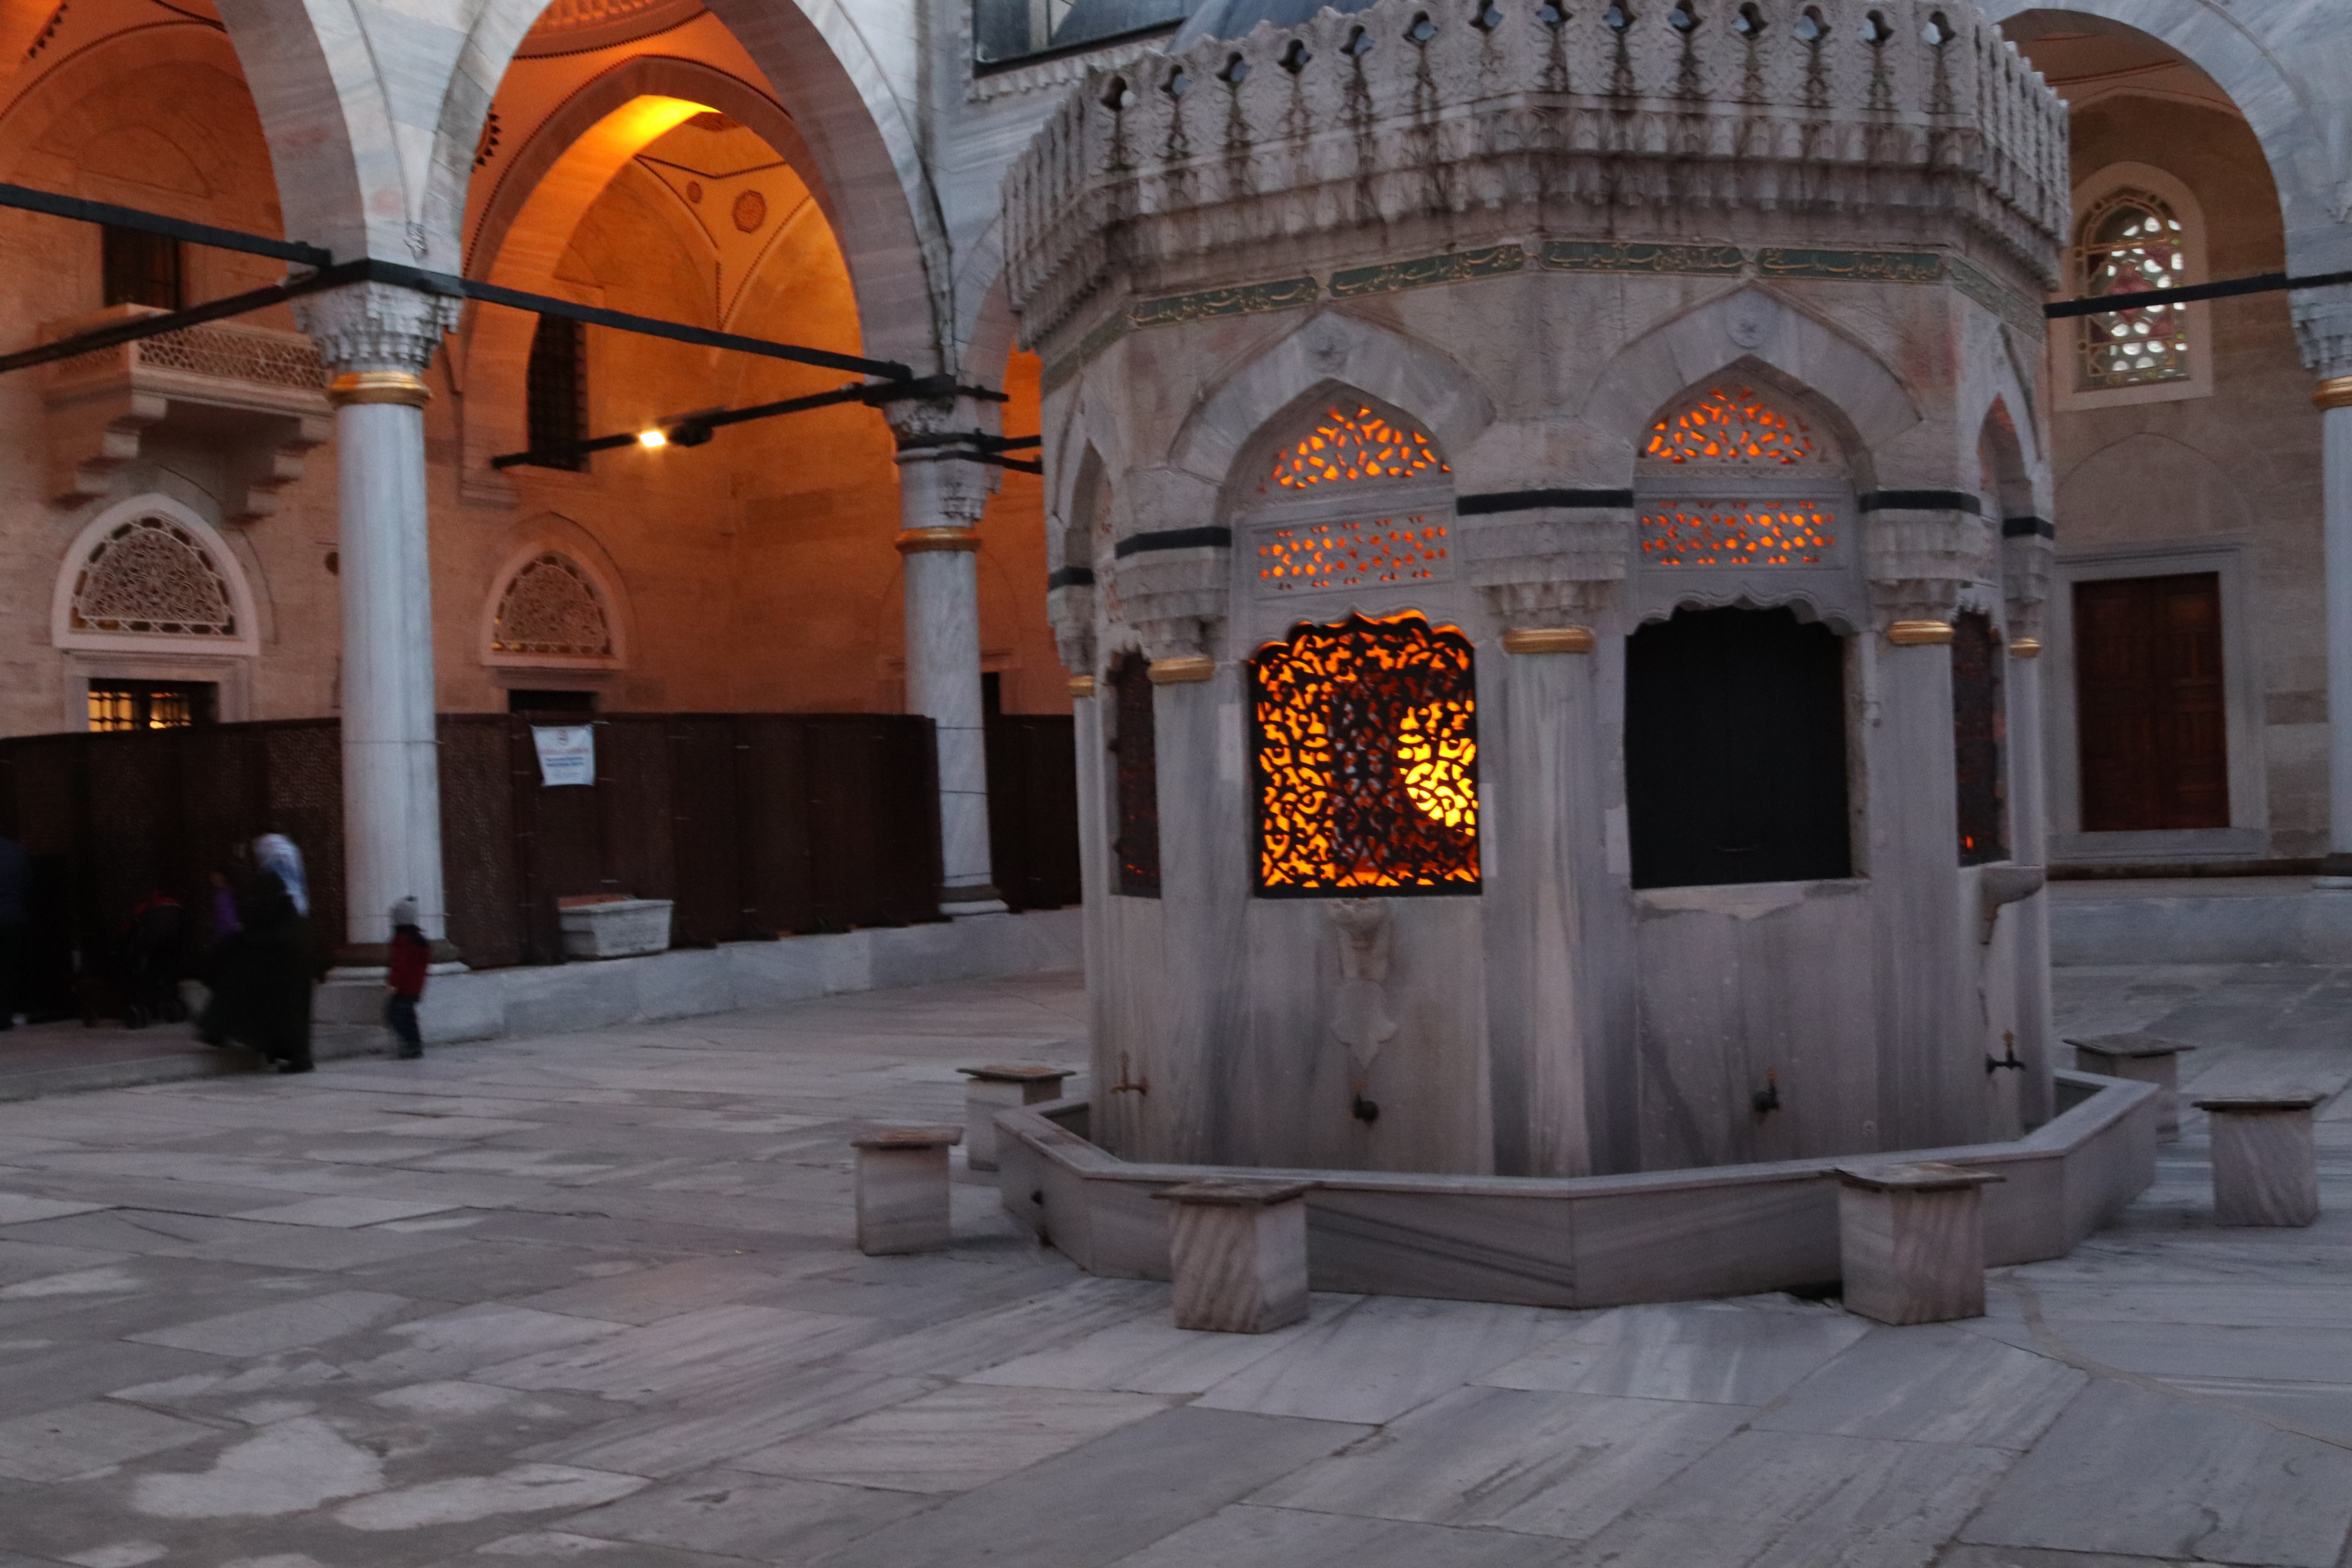
natural, holy places, building, arch, byzantine architecture, arcade, architecture, khanqah, place of worship, religious institute, medieval architecture